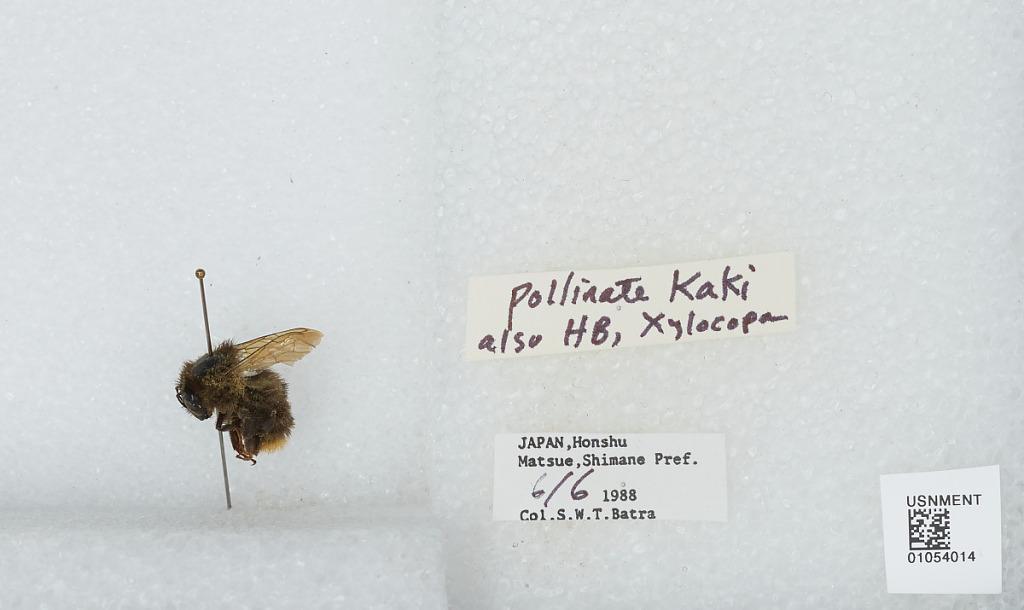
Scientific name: Bombus sp.
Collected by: S. Batra
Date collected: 1988-6-6
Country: Japan
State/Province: Shimane
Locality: Honshu Matsue